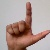
The image shows a hand gesture representing the letter 'L' in Indian Sign Language.